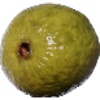
Label: Guava 1